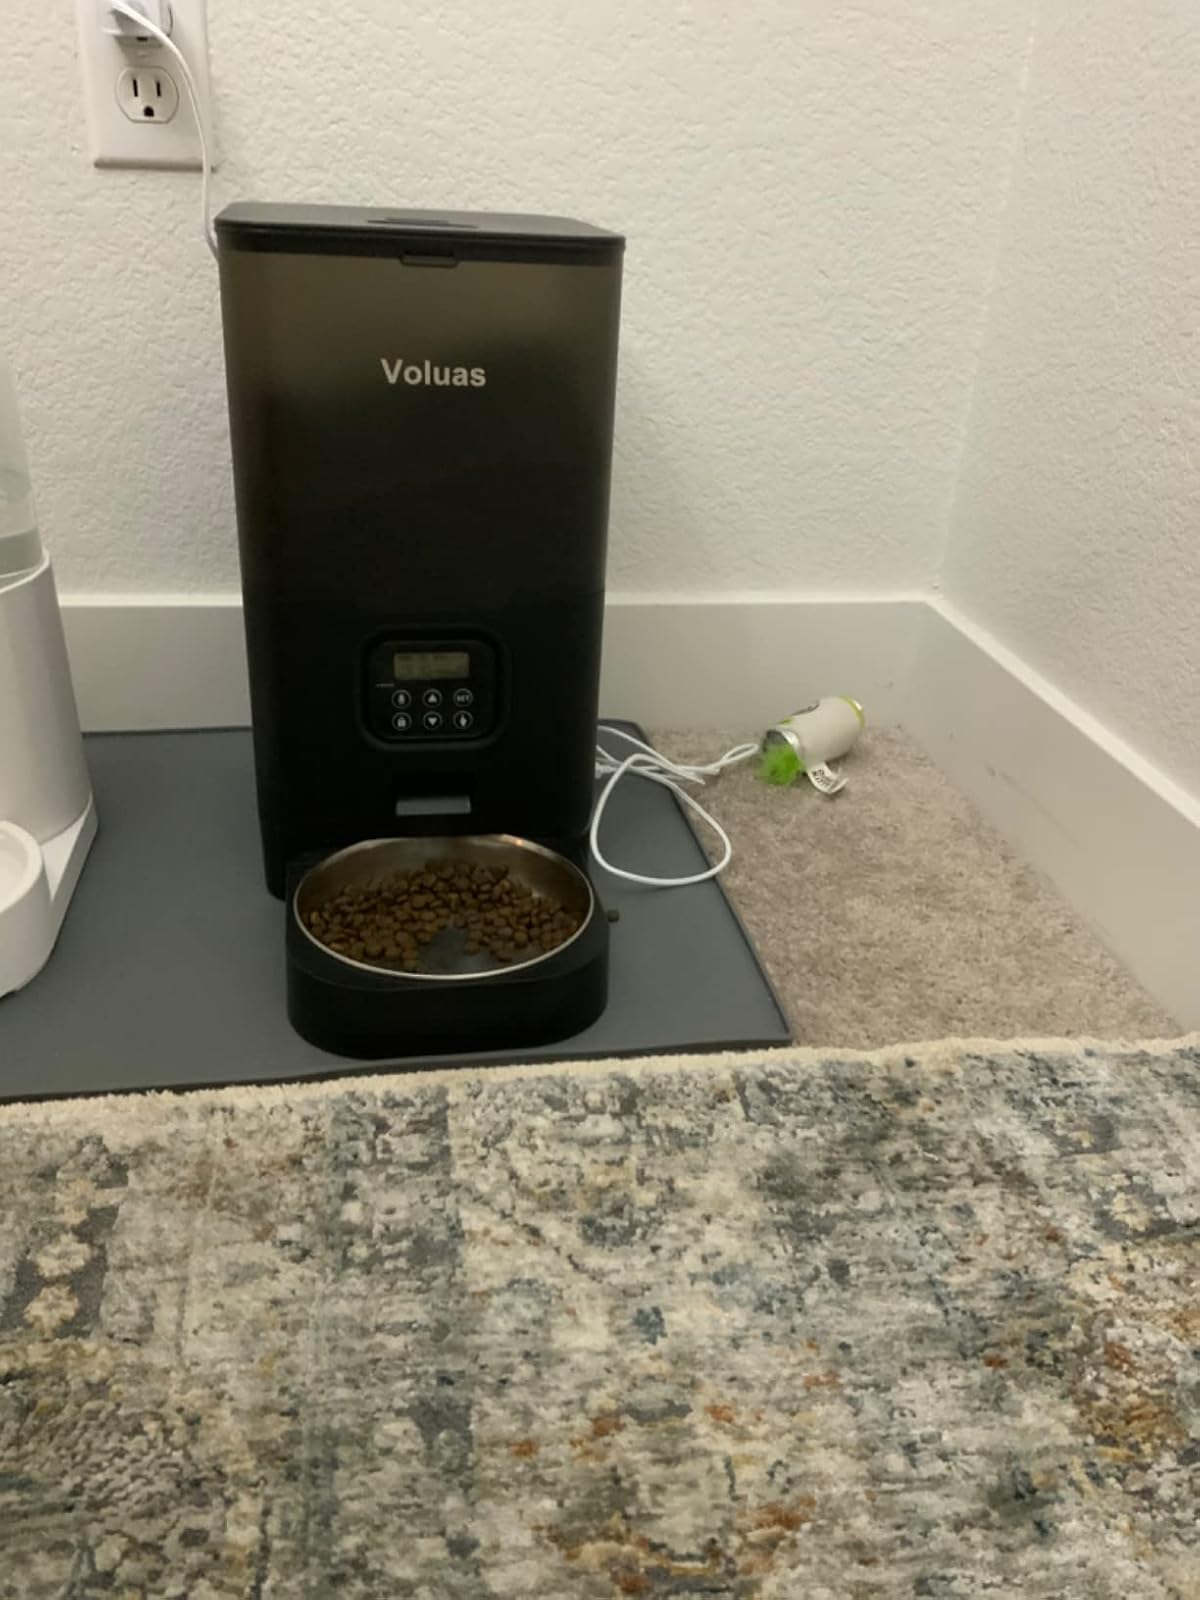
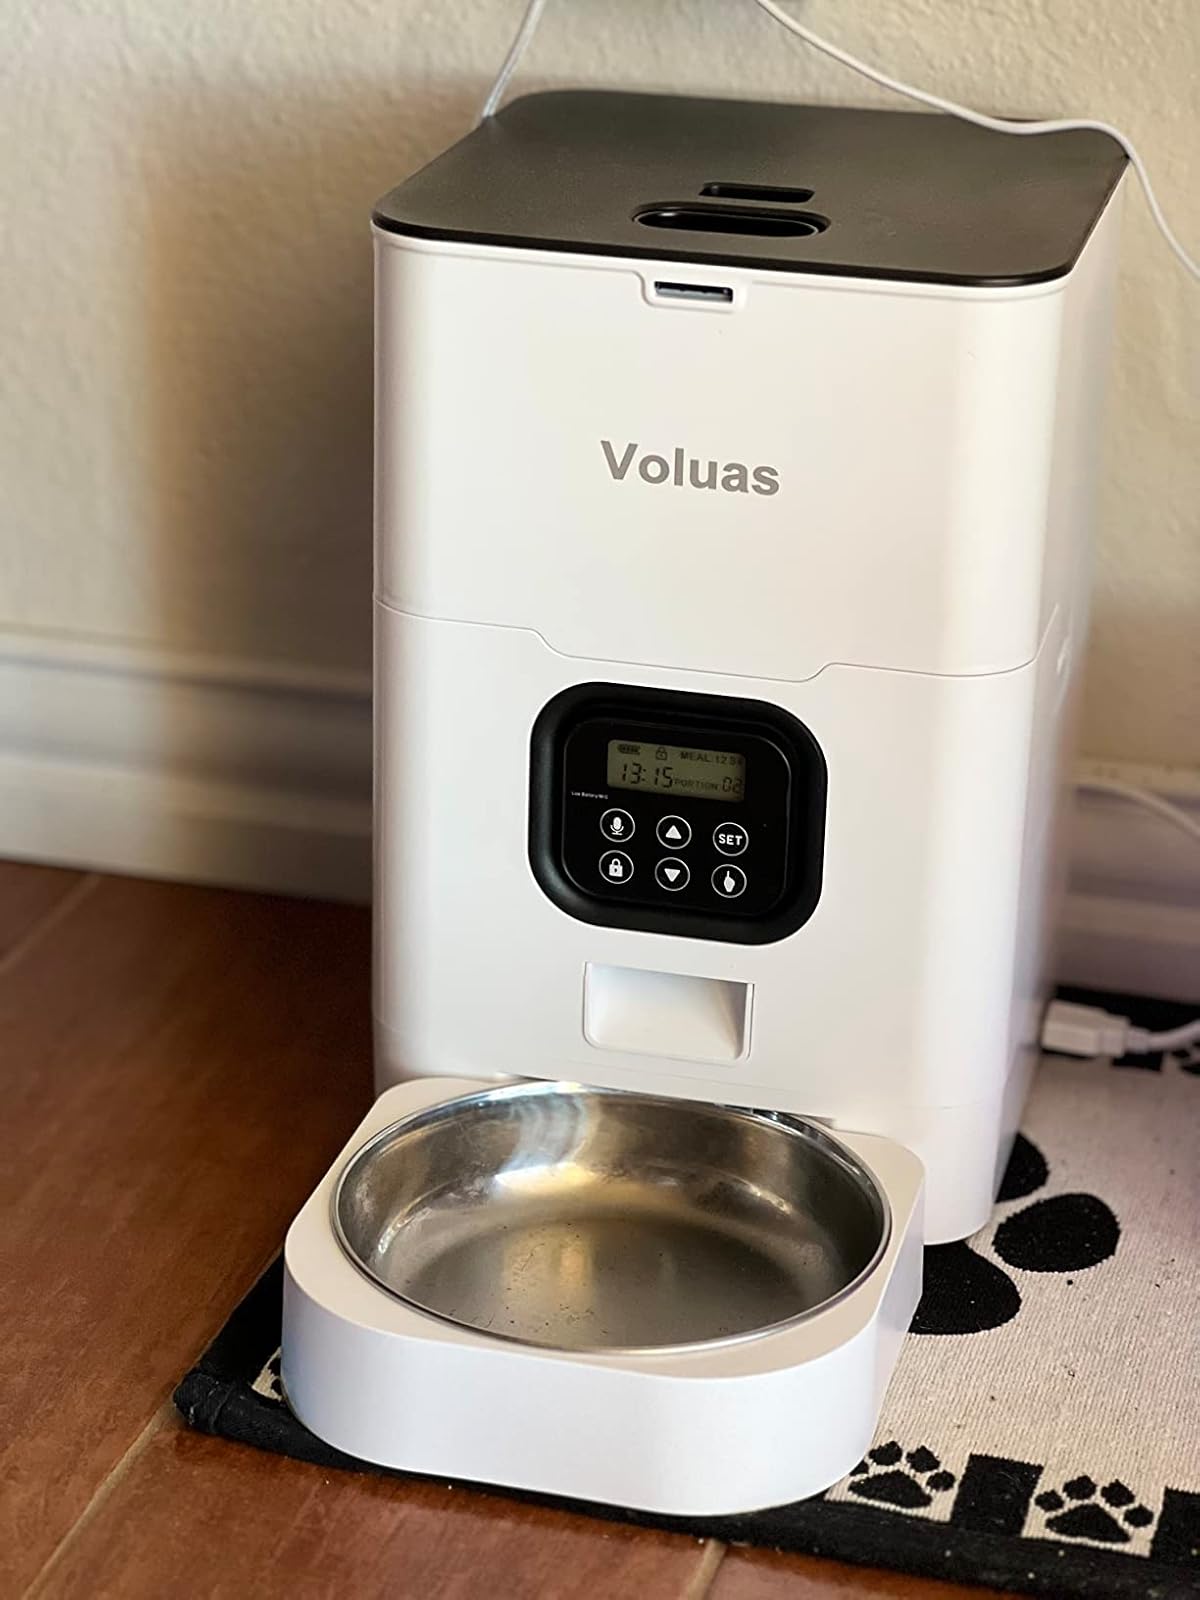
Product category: items_feeder
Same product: no